Religious naturalism

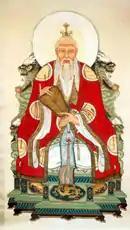
Lao Tzu, traditionally the author of the "Tao Te Ching"

In 1864, Pope Pius IX condemned religious naturalism in the first seven articles of the "Syllabus of Errors".